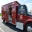
Label: ambulance